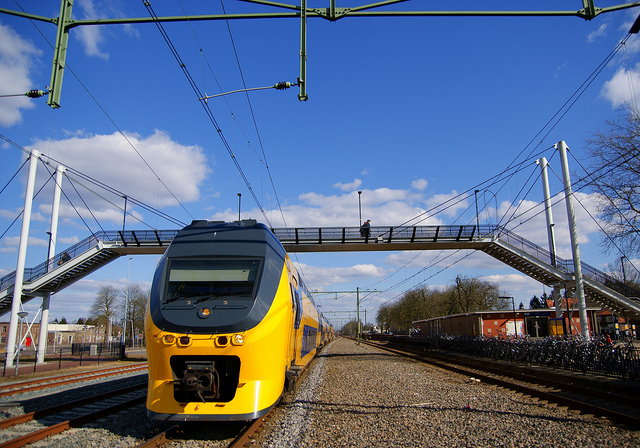
there is a yellow and black train coming up the tracks

A train engine carrying carts down a track.

A yellow electric train on top of the railroad tracks.

A yellow train sitting under a bridge sitting beneath a blue cloudy sky..